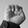
ASL letter: E